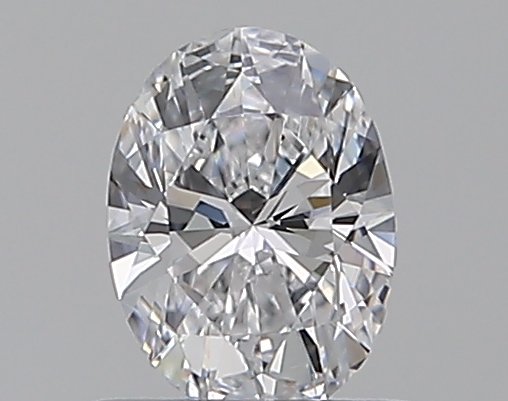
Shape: oval
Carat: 0.5
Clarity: VS1
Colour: D
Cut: EX
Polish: EX
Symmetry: VG
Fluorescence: N
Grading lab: GIA
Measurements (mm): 6.13 x 4.46 x 2.84